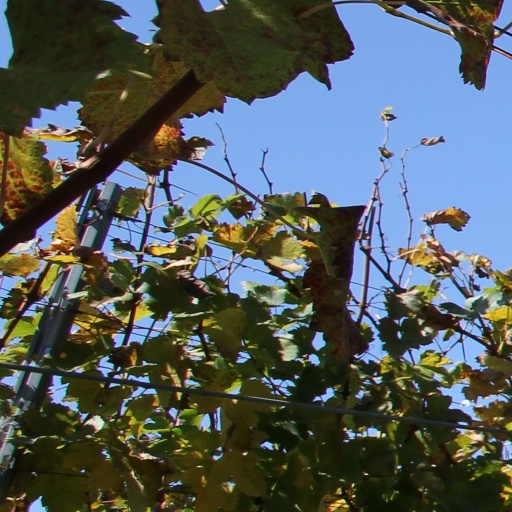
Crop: grape